Agneta Matthes

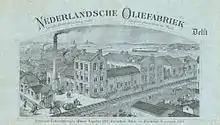
NV Nederlandsche Oliefabriek, advertising stickers of 1886

Matthes and van Marken, who was called a welfare engineer by his contemporaries, developed a premium wage system for his factory workers of the "Nederlandsche Gist & Spiritusfabriek NV" (1869), under which all employees could receive bonuses of two to 20 percent of their salary in addition to their basic salary "for good work and because of zeal". The company paid up to ten percent of its profits as a dividend to its employees. In 1880, the engineer, Gerhard Knuttel, a grandnephew of van Marken, established a "Concerns van het Personeel" (human resources management), the first such institution in the Netherlands. Due to van Marken's health problems, François Gerard Waller, his nephew, was entrusted with the management of the factory in 1886.